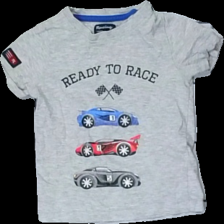
View: front
Type: T-shirt
Category: Children
Brand: Not in the list
Brand text on label: racing
Colors: Blue, Grey, Red, Multicolor
Material: 100% Cotton
Pattern: Other
Cut: Regular
Size: 92
Season: All
Stains: Minor
Price range: <50
Recommended usage: Export
Description: Grey t-shirt with print
Comment: damaged print, crooked seams